An Inspector Calls (1954 film)

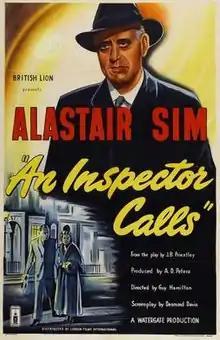
Theatrical release poster

An Inspector Calls is a 1954 British drama film directed by Guy Hamilton and starring Alastair Sim, Jane Wenham and Eileen Moore. It is based upon the 1945 play "An Inspector Calls" by J.B. Priestley and was adapted for the screen by Desmond Davis. It was shot at Shepperton Studios with sets designed by the art director Joseph Bato.